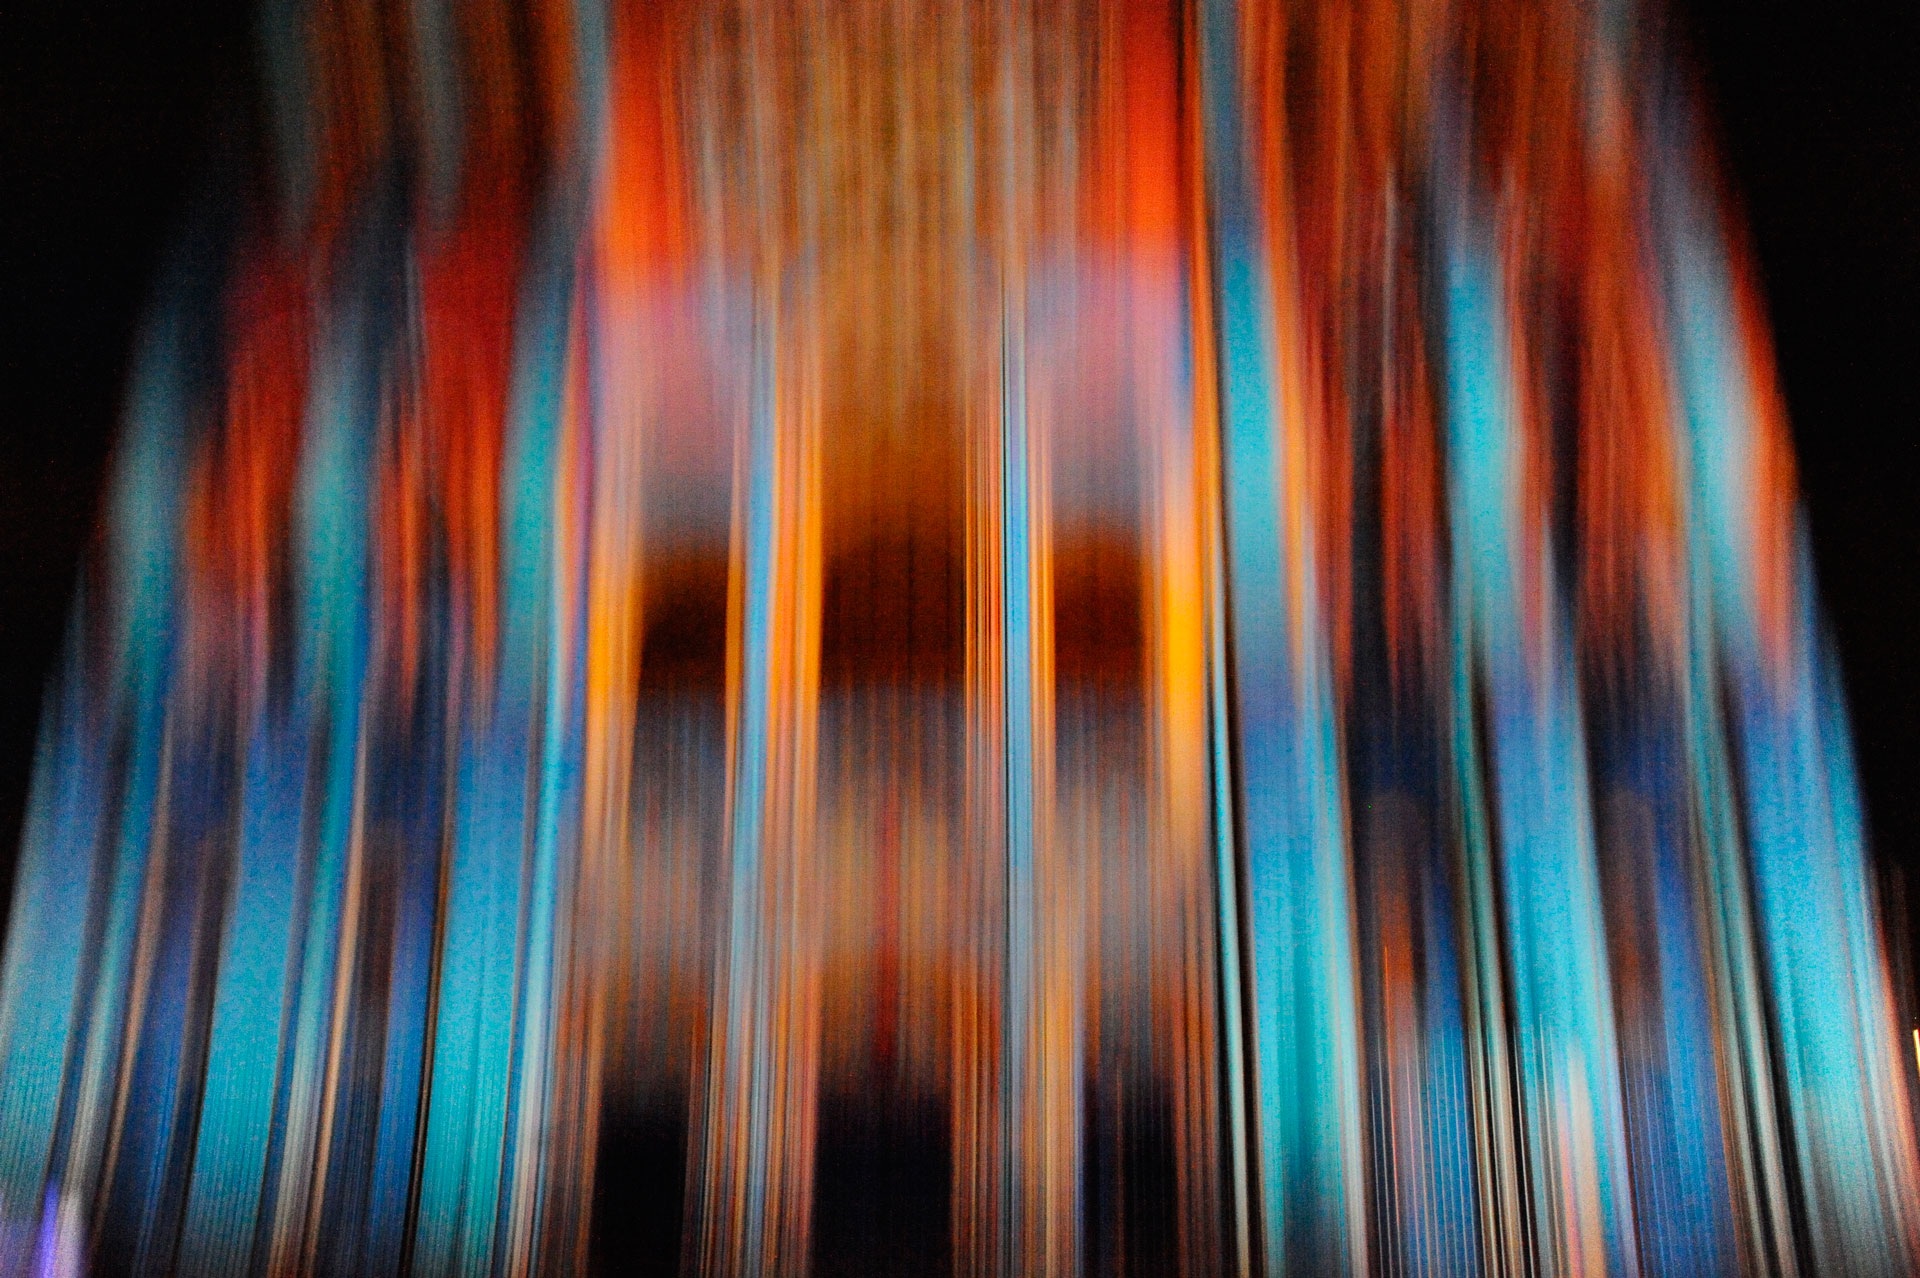
light, abstract, night, sunlight, line, reflection, color, blue, stage, design